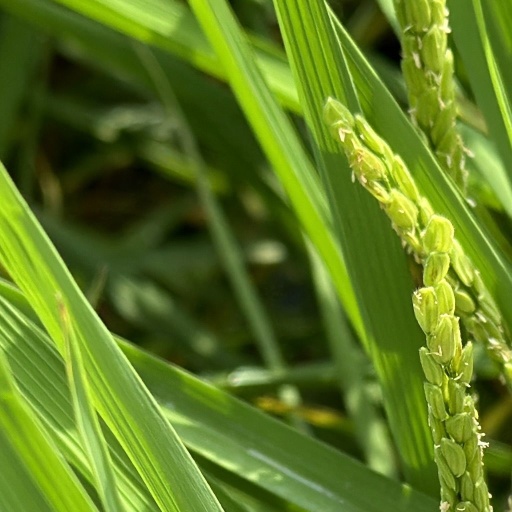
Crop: rice